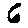
Label: 6